Kiwi (bird)

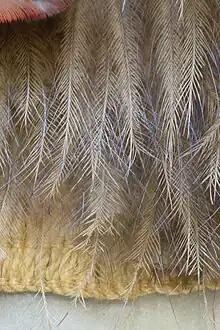
Detail of the bottom edge of a kahu kiwi, showing the distinctive hair-like nature of the kiwi feathers.

The Māori traditionally believed that kiwi were under the protection of Tāne Mahuta, god of the forest. They were used as food and their feathers were used for kahu kiwi—ceremonial cloaks. Today, while kiwi feathers are still used, they are gathered from birds that die naturally, through road accidents, or predation, and from captive birds. Kiwi are no longer hunted and some Māori consider themselves the birds' guardians.